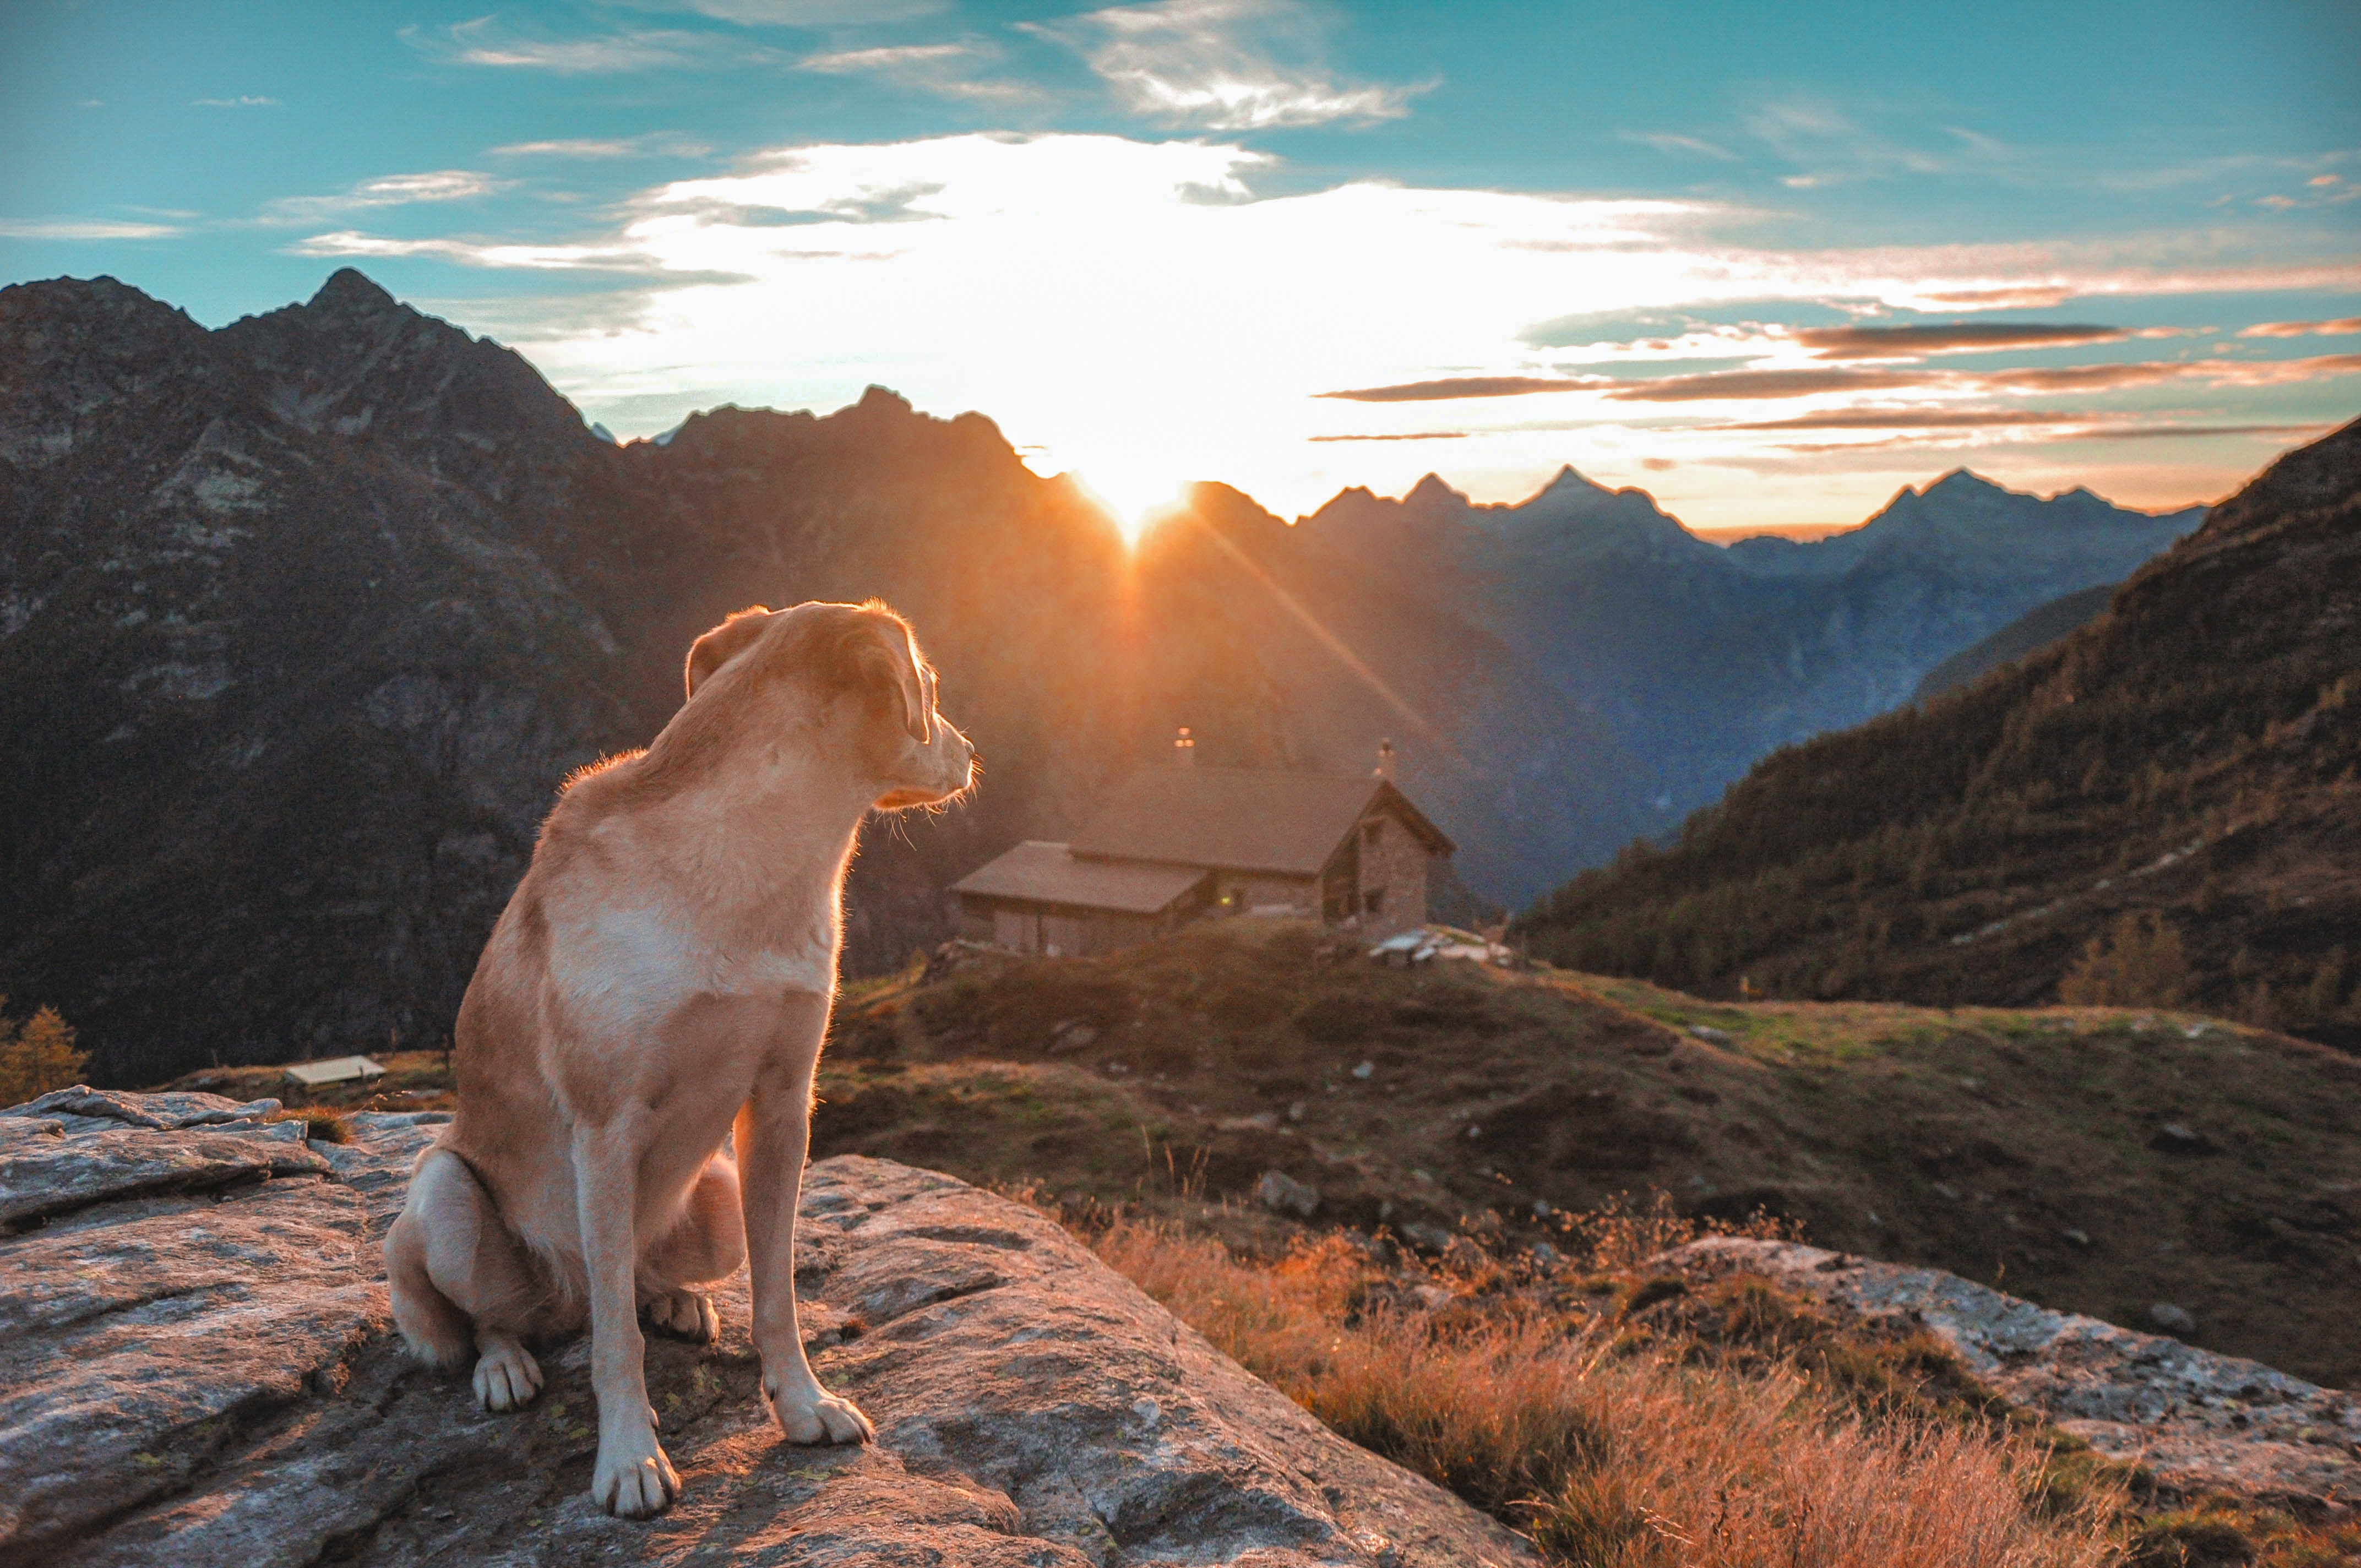
woman, cloud, dog, sky, plant, mountain, dog breed, carnivore, sunlight, fawn, landscape, mountainous landforms, sunrise, recreation, natural landscape, mountain range, People in nature, sunset, hill, sporting group, cumulus, evening, canidae, Dog hiking, adventure, afterglow, dusk, valley, retriever, rock, lens flare, ridge, grass, summit, grassland, horizon, massif, wildlife, dawn, lake district, labrador retriever, tundra, guard dog, sun, hunting dog, golden retriever, backlighting